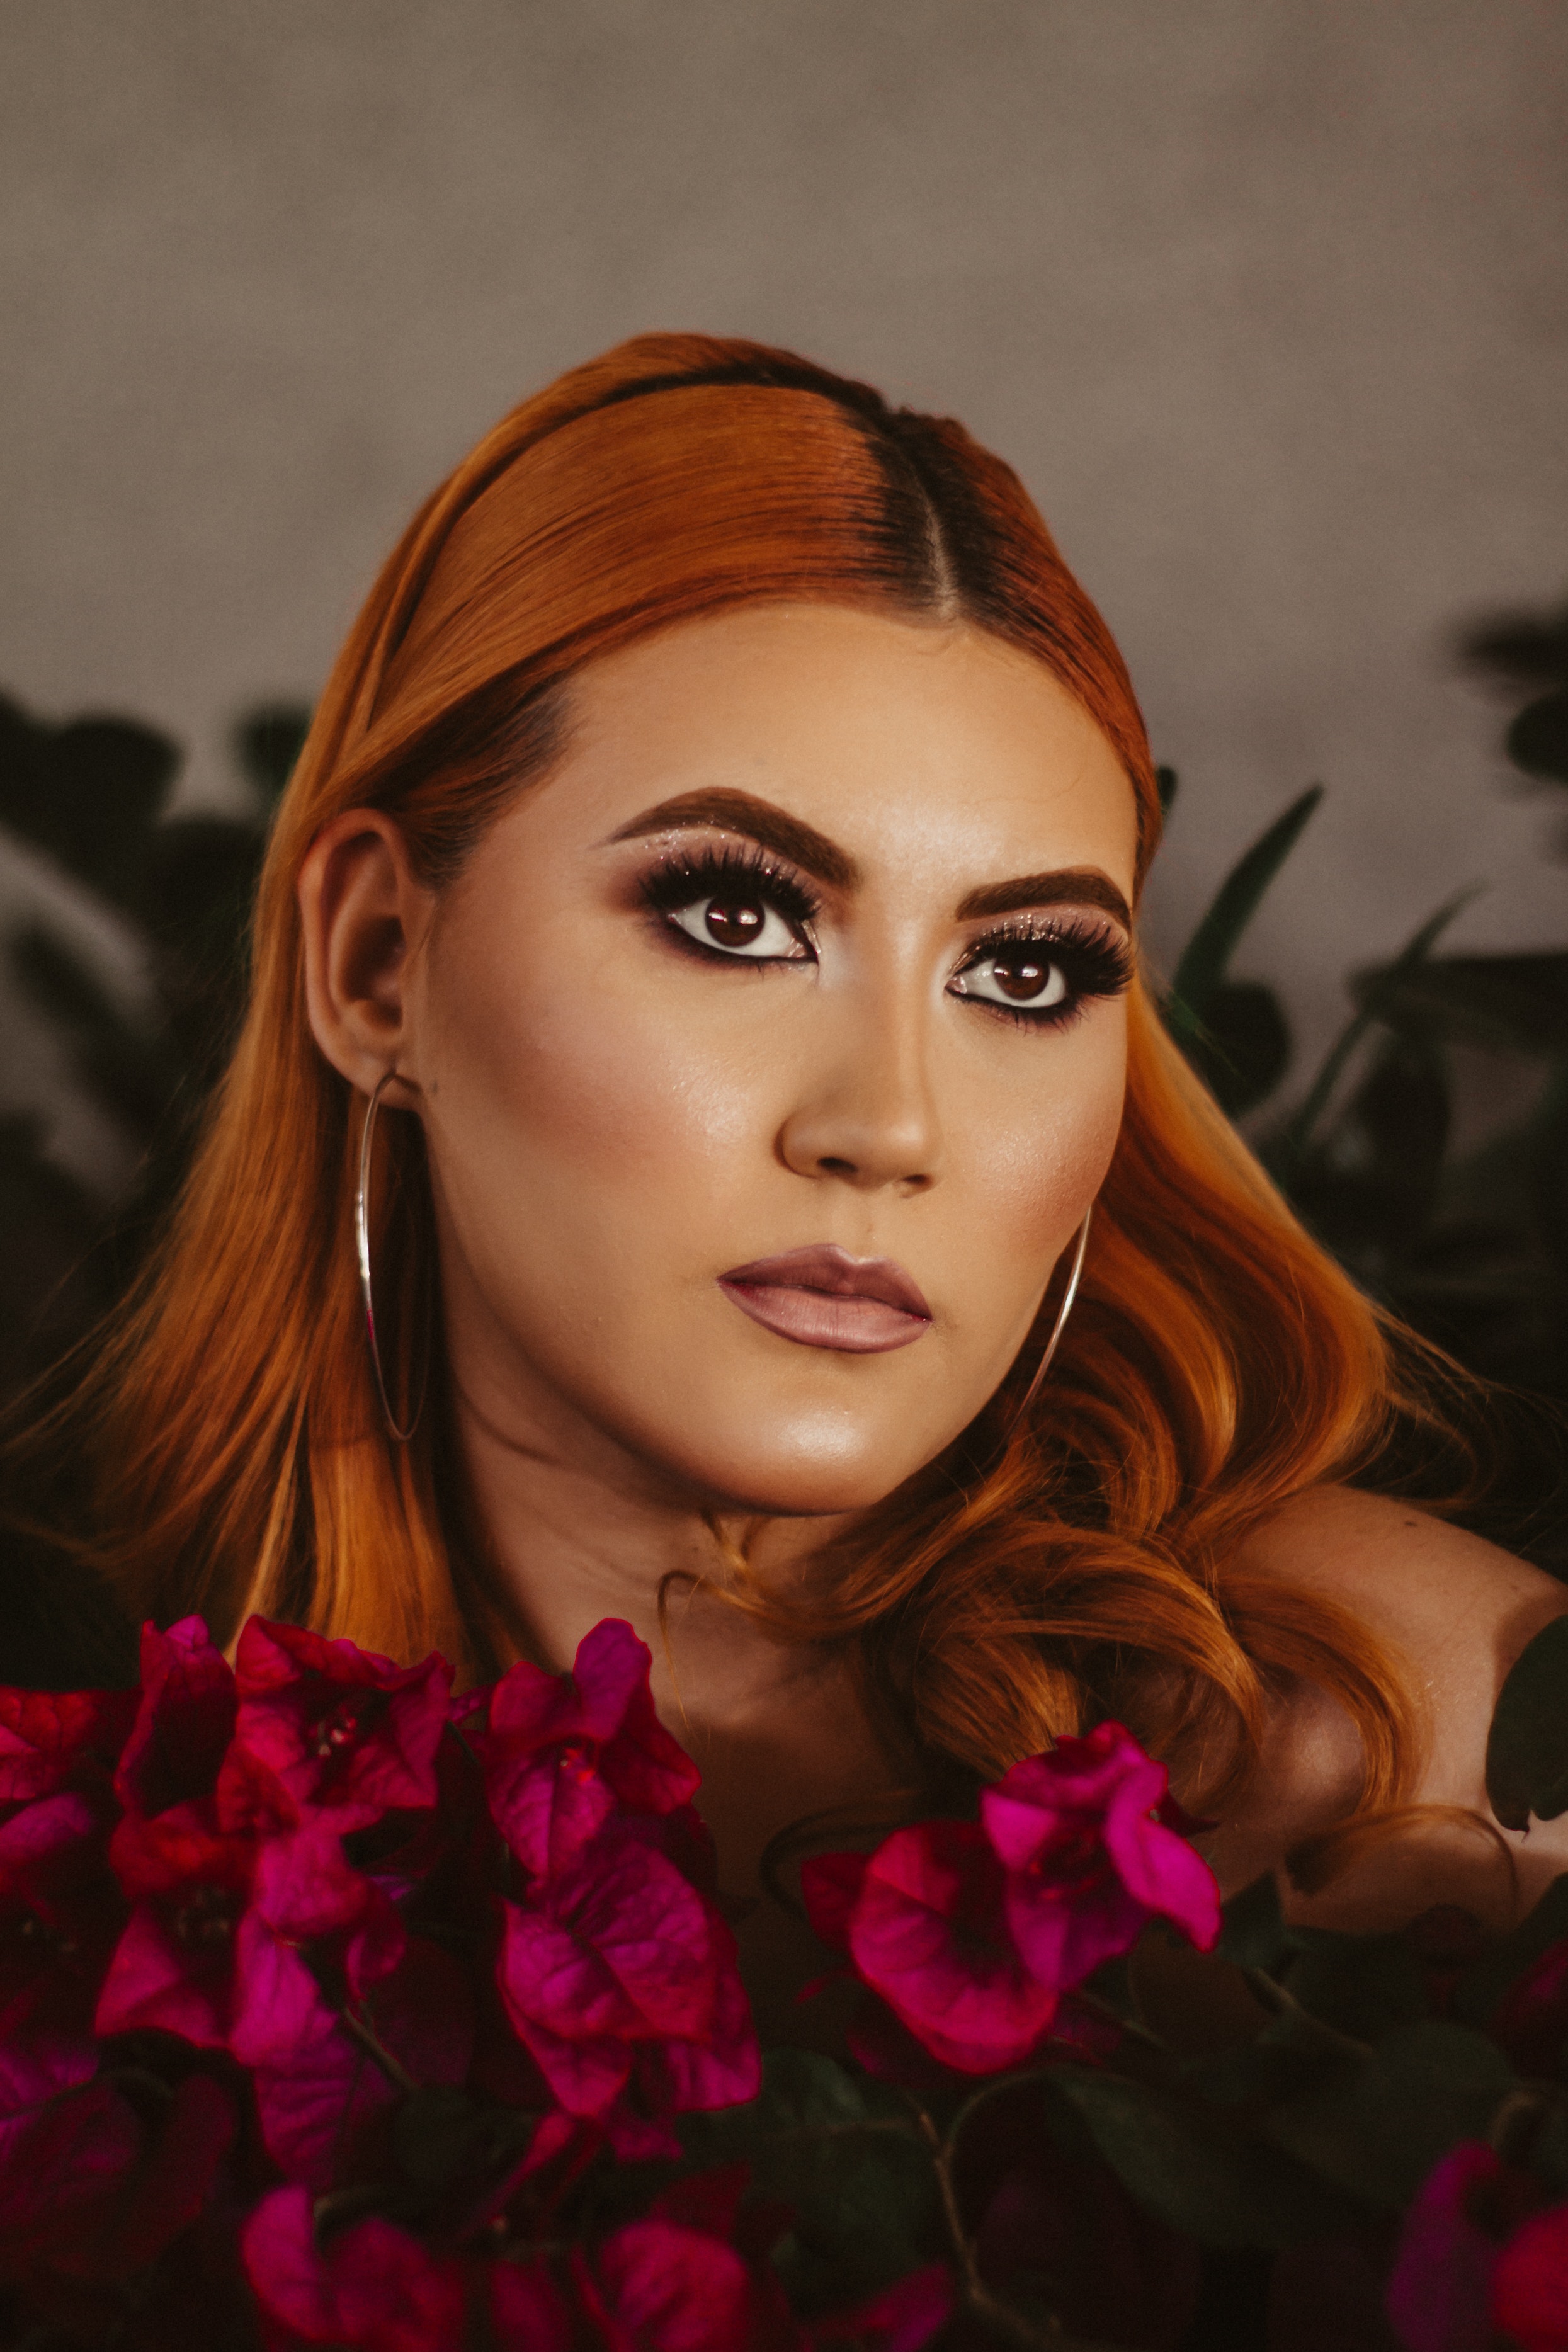
woman, skin, lip, chin, lipstick, eyebrow, eyelash, eye liner, flash photography, fashion, plant, petal, makeover, iris, eye shadow, earrings, black hair, happy, People in nature, jewellery, flower, beauty, long hair, fashion model, magenta, brown hair, blond, formal wear, close up, event, necklace, fashion accessory, layered hair, fashion design, cosmetics, mascara, hair accessory, hair coloring, portrait photography, eyelash extensions, peach, flowering plant, portrait, photo shoot, red hair, headpiece, cg artwork, floral design